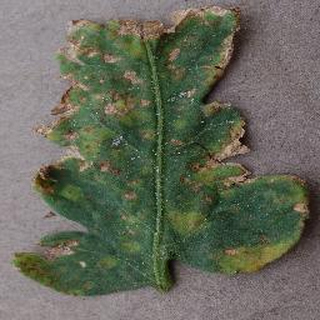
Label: tomato_bacterial_spot